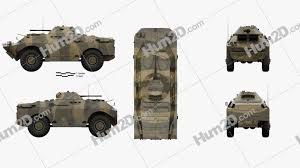
Label: BRDM